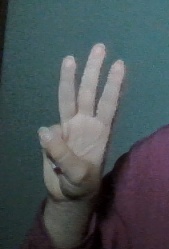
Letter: thaa